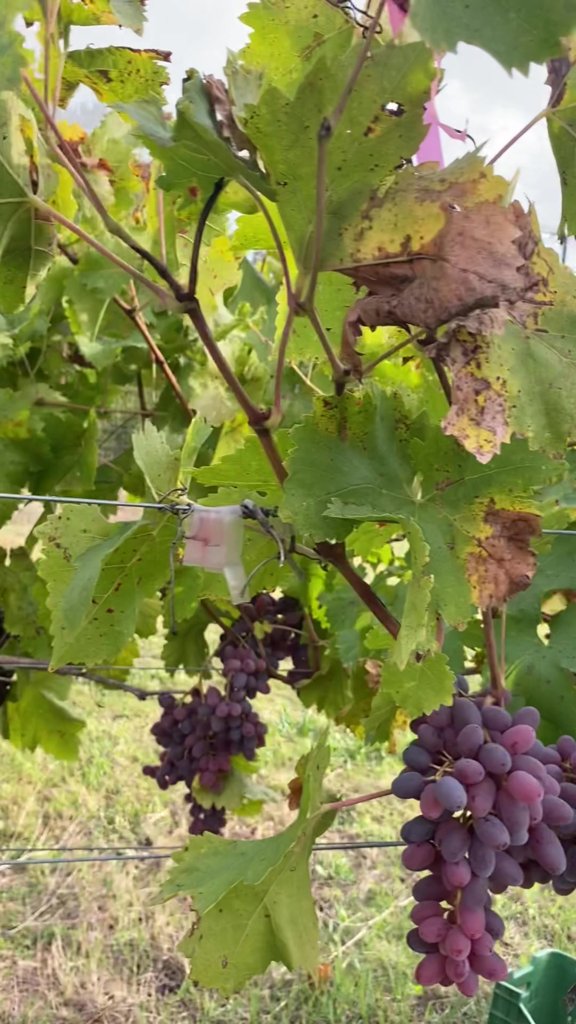
Berries visible: 145
Grape clusters: 3